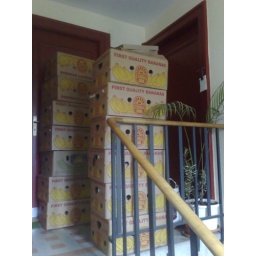
cardboard boxes waiting to be filled in front of my door